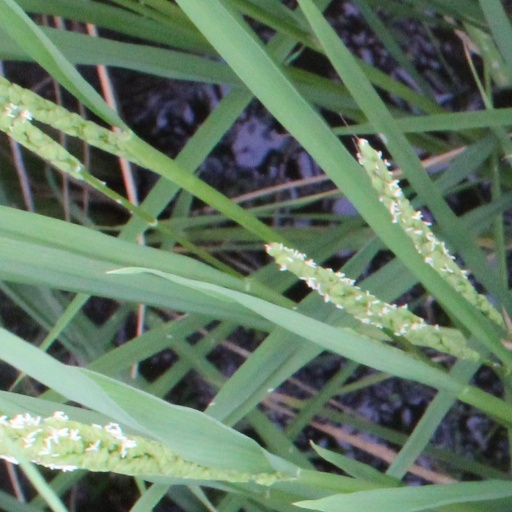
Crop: rice